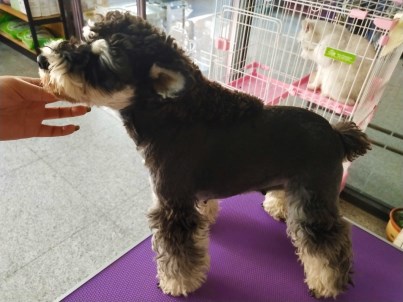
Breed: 2342-n000102-miniature_schnauzer